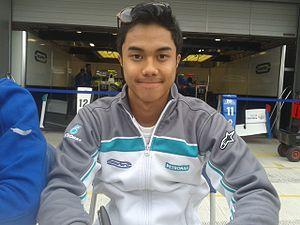
Jazeman Jaafar est un pilote automobile malaisien.